Man Up!

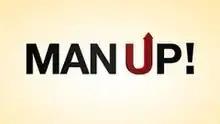

Man Up! is an American sitcom that aired on ABC from October 18 to December 6, 2011. On December 8, ABC announced the series had been cancelled due to low ratings. Only 8 episodes were aired on television, though all 13 episodes were available online. The episodes remained online through the end of January 2012, when they were removed from ABC's website. All 13 episodes are available to stream on Hulu as of February 2018.